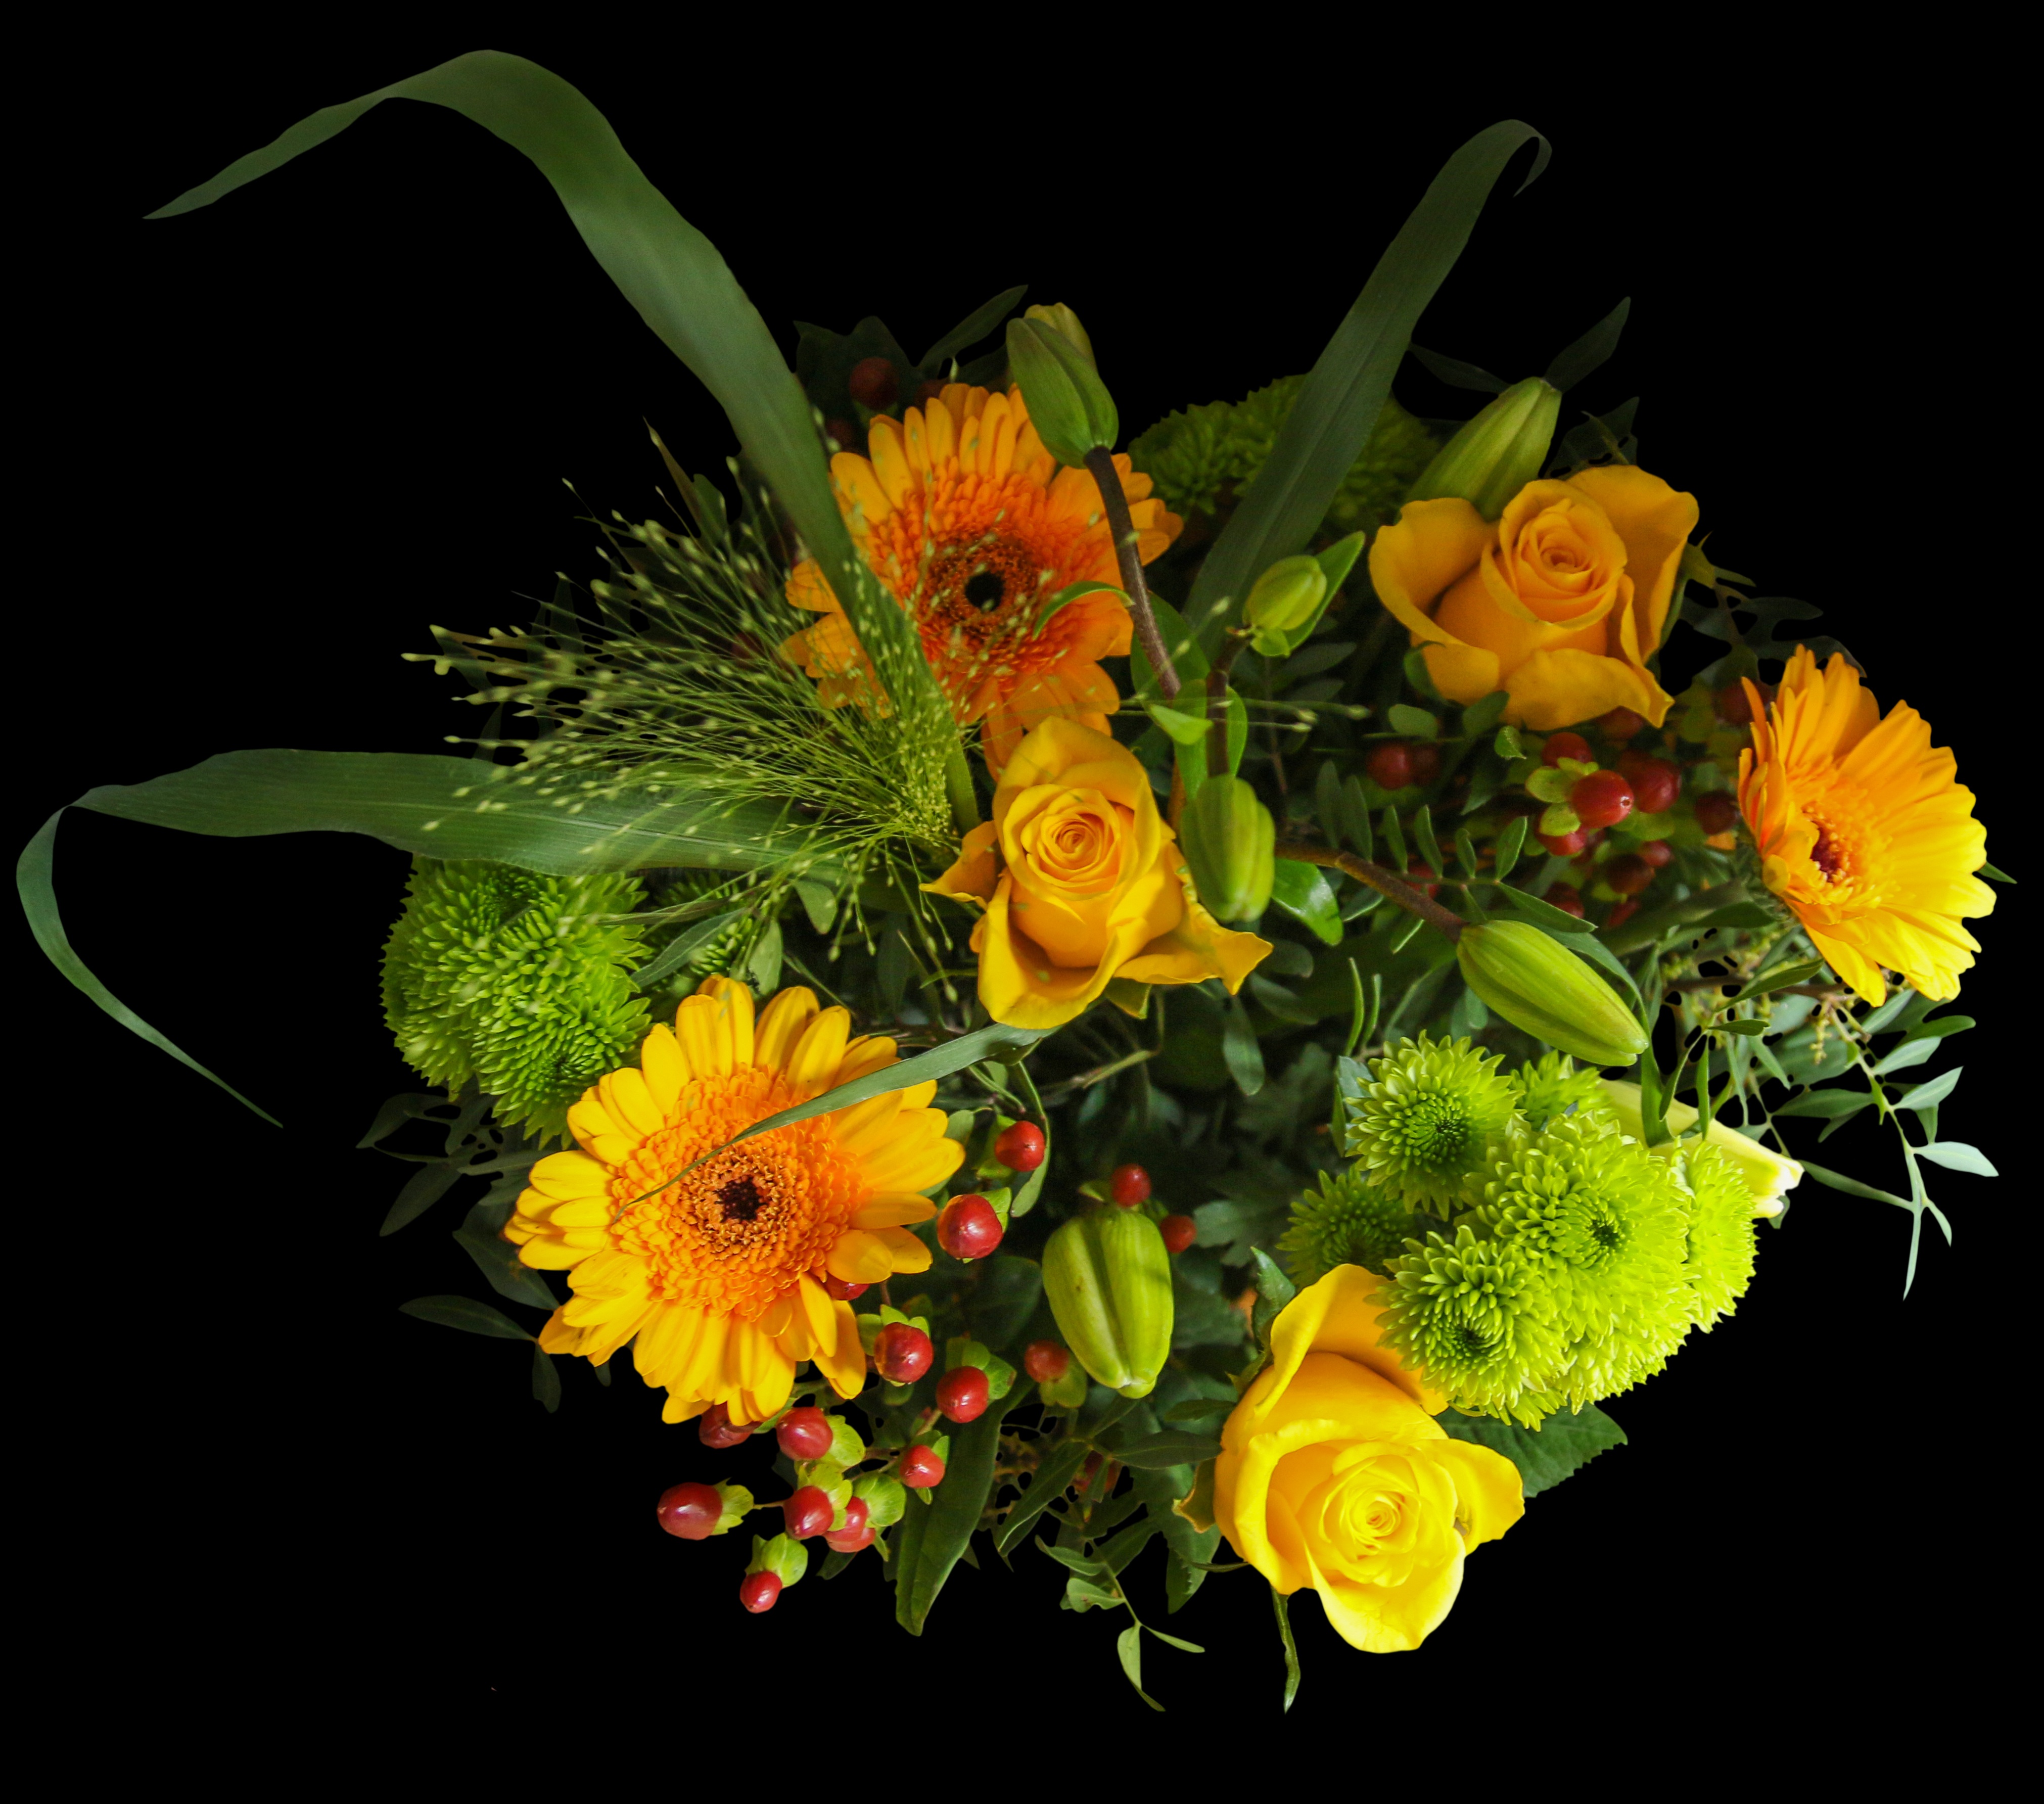
plant, flower, petal, isolated, bouquet, black, yellow, flora, flowers, art, gerbera, birthday, floristry, give, birthday bouquet, flowering plant, daisy family, flower bouquet, cut flowers, floral design, land plant, flower arranging